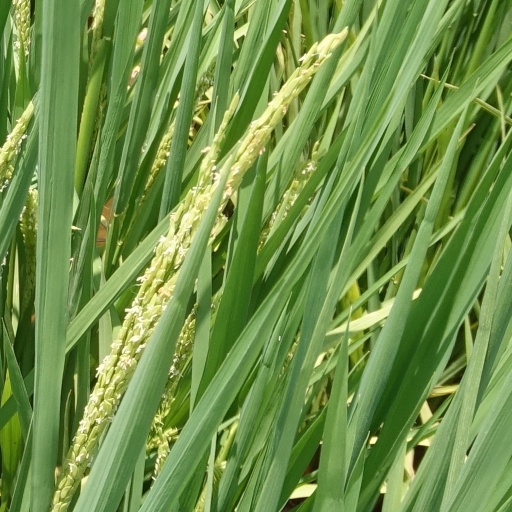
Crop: rice